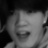
Emotion: surprise